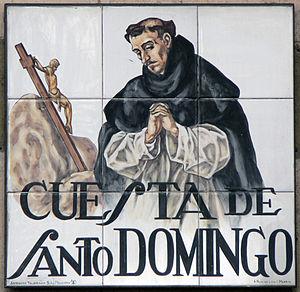
Plaque de Cuesta de Santo Domingo (rue, (district du Centre) de Madrid (Espagne)